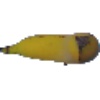
Label: Banana 1